Diplomacy in the ancient Near East

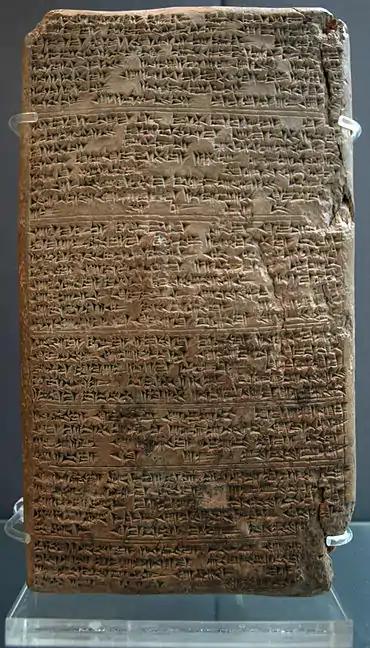
Amarna Letter on the negotiations for the marriage of Amenhotep III and Tadu-hepa, the daughter of the Mitanni king Tushratta.

At particular times, states could conclude diplomatic accords, of which the names varied (for example, in Akkadian "niš ili(m), riksu(m), māmītu(m)", or "adê" in the neo-Assyrian era; "lingaiš-" or "išhiul-" in Hittite; "bêrit" in Hebrew). These generally followed periods of war, and were intended to end them. These treaties were not necessarily written down, but written treaties appeared relatively early— the earliest known example dates to the 24th century, and concerns the cities of Ebla and Abarsal, the latter of which involved Naram-Sin of Akkad and an Elamite king. In the Amorrite period, many tablets detailing the protocols of oaths of alliance between kings were unearthed at Mari, Tell Leilan, and Kültepe, or are of unknown provenance (accords between Shadlash and Nerebtum and Eshnunna, Larsa and Uruk). And the texts of treaties date to the following period, found at Alalakh, Ugarit, and above all Hattusa, the Hittite capital, the treaty between Hittite king Hattusili III and Egyptian king Ramses II being additionally known by its Egyptian copy inscribed in hieroglyphs, the only time copies of a treaty have been found at sites of both parties. Concerning the neo-Assyrian period, international treaties were exhumed at Nineveh; another is linked by an Aramaic inscription to Sfire.